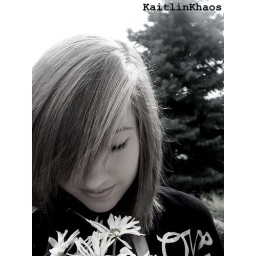
flowers in black and white